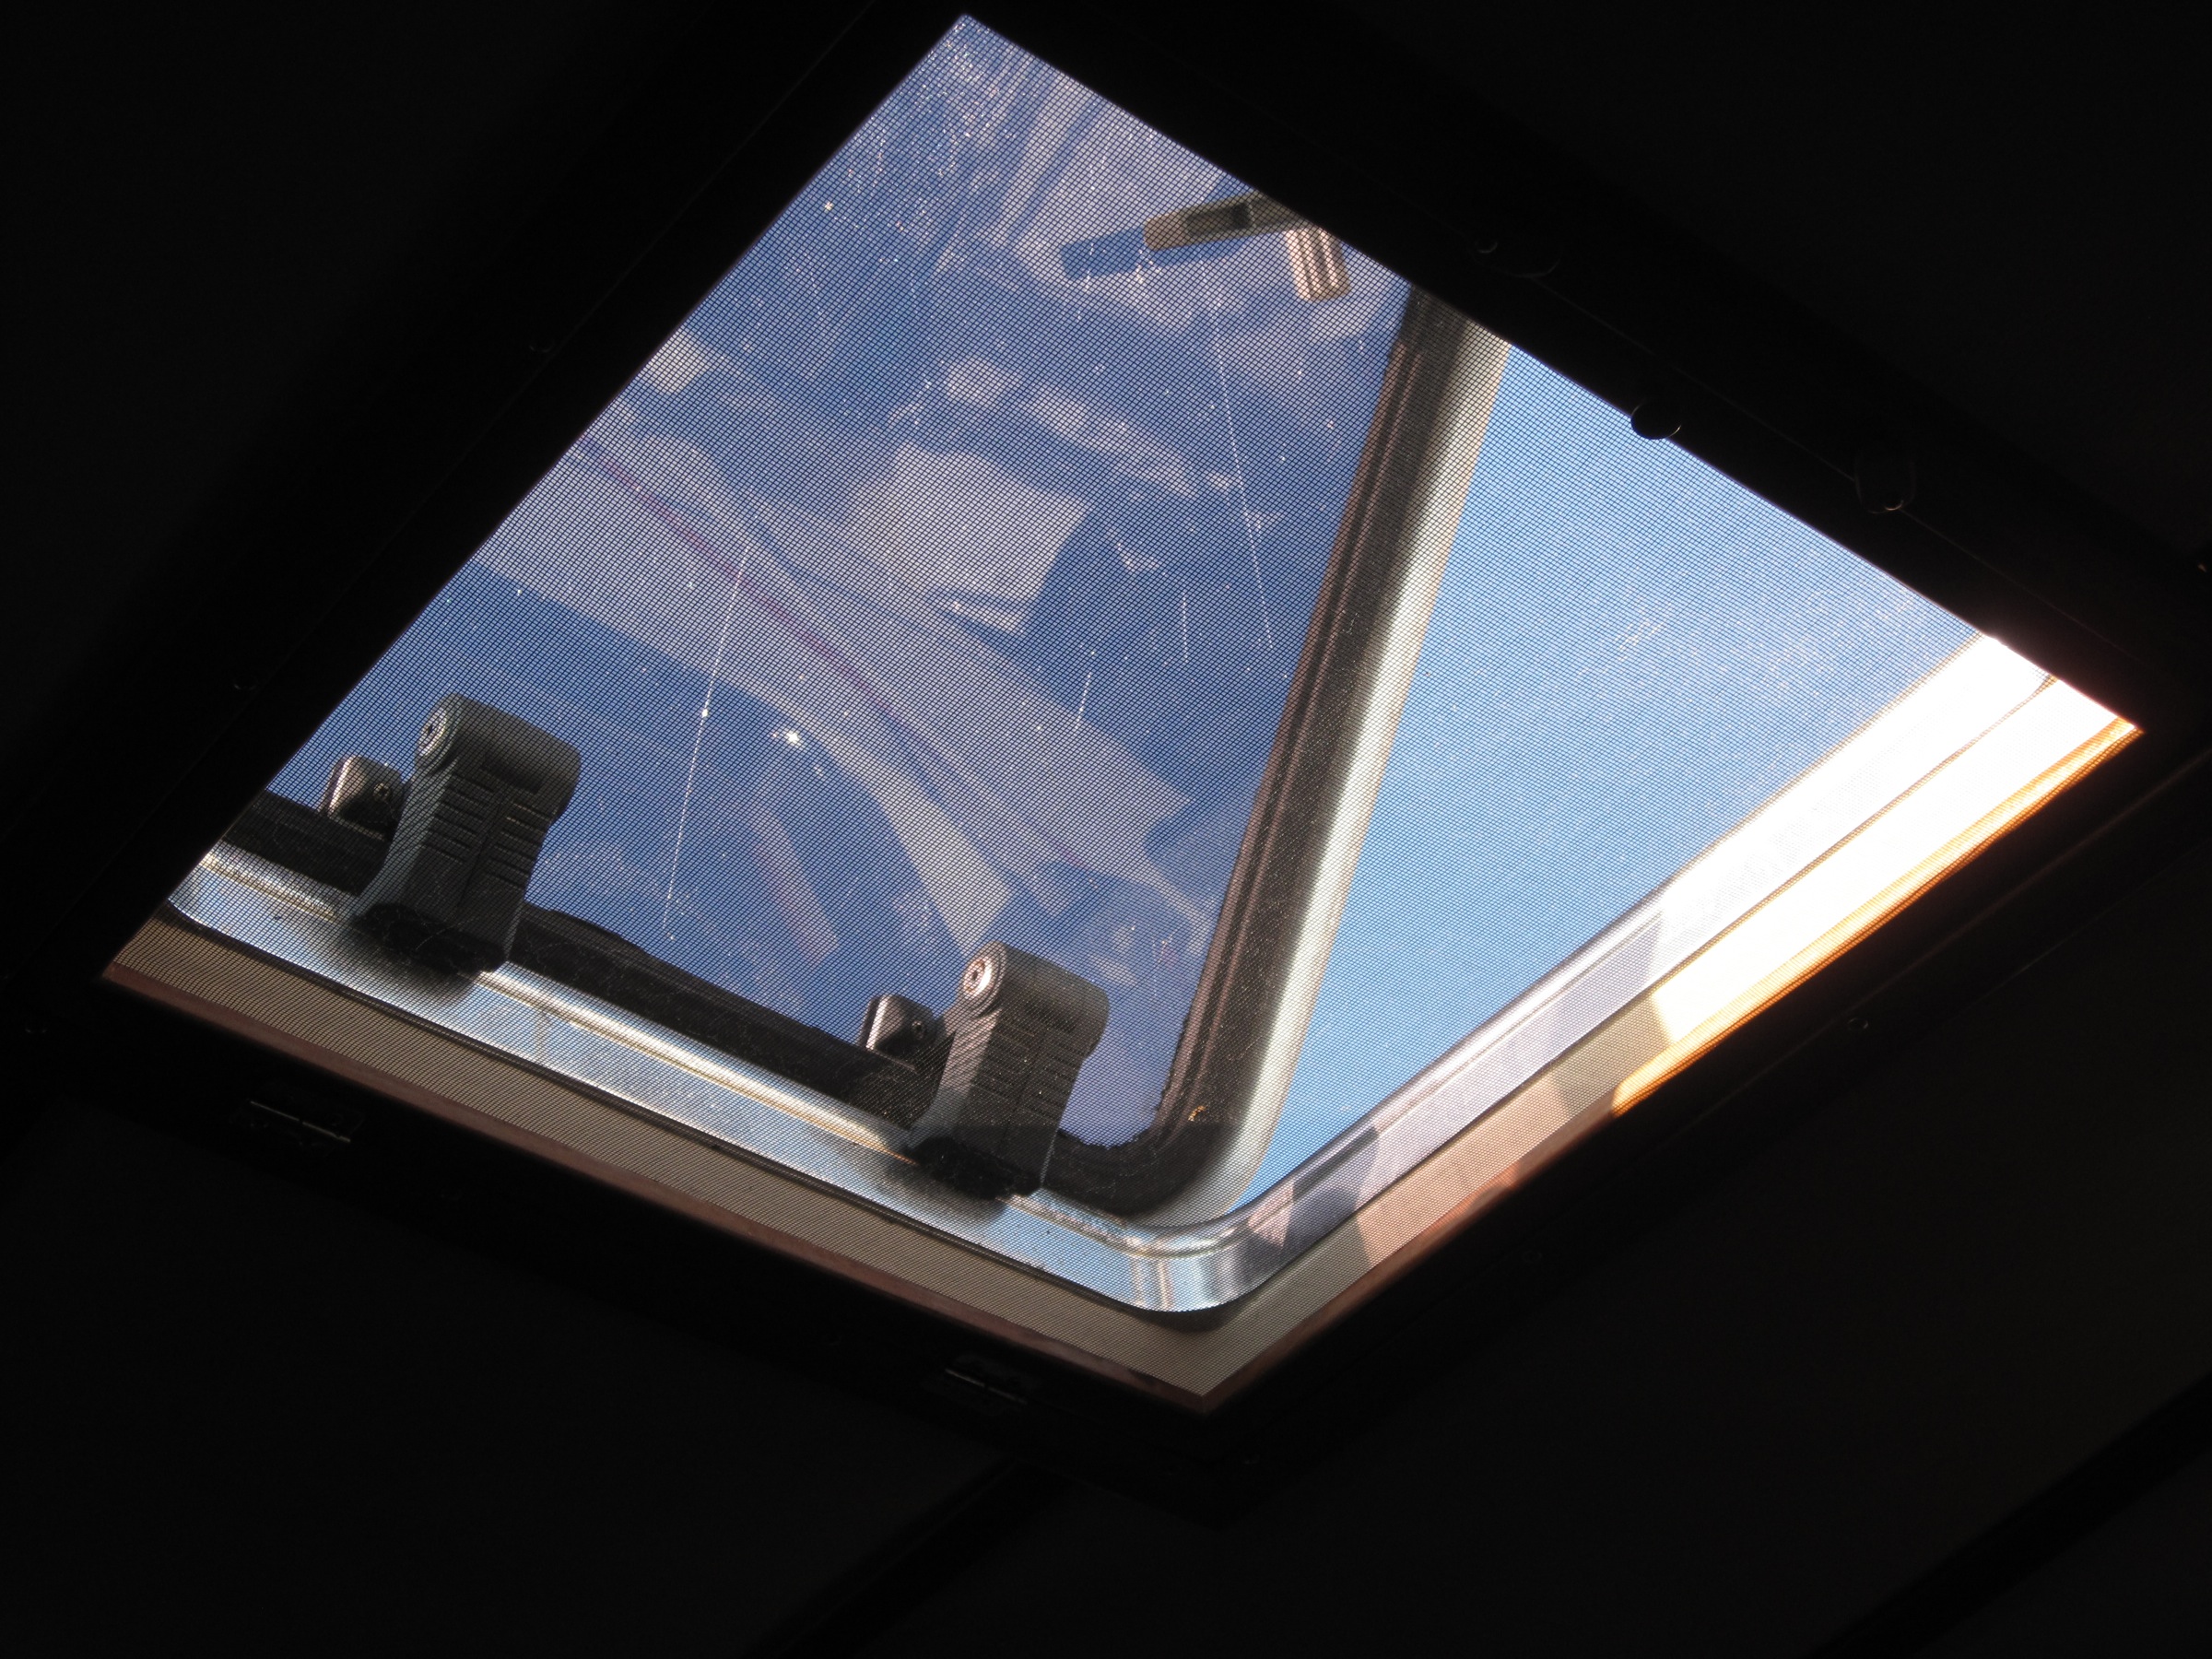
gadget, blue, brand, design, bahamas, shape, screenshot